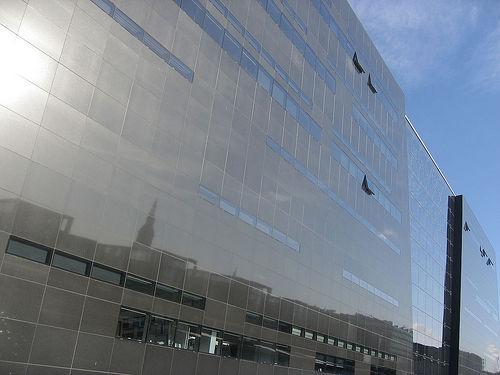
Weather: sun or clear